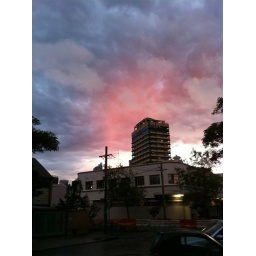
There is a bright red cloud over Sydney CBD right now. Ominous!